Anne Catherine Hoof Green

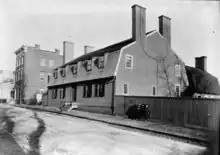
Jonas Green House, Annapolis

After the death of her husband on April 11, 1767, Anne Green took over production of the newspaper, becoming one of the first women publishers in the American colonies (preceded by Ann Smith Franklin of Rhode Island). In the April 16, 1767, edition, Anne Green announced that she would continue to publish the paper with her son.